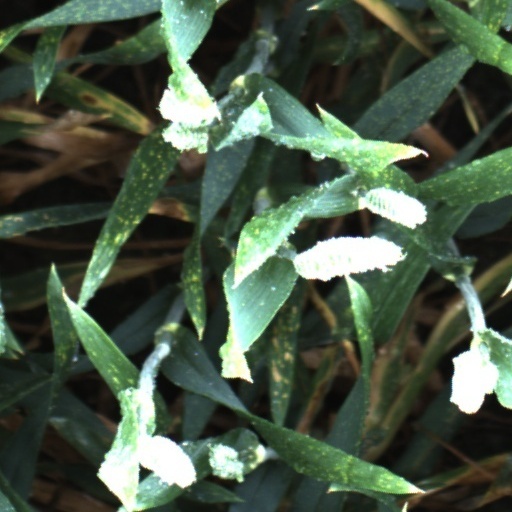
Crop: wheat